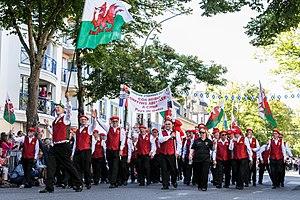
Festival Interceltique de Lorient 2017 - Grande parade des nations celtes - Côr Meibion Abertyleri Orffiws a Chwm (Pays de Galles)
La 47ᵉ édition du Festival interceltique de Lorient, qui se déroule du 4 au 13 août 2017 à Lorient, est un festival réunissant plusieurs nations celtes. L'Écosse est la nation invitée, pour la troisième fois de l'histoire du festival, et celui-ci voit la venue de l'ancien Premier ministre écossais Alex Salmond.